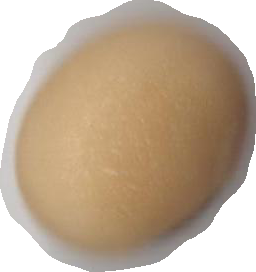
Variety: Anjasmoro